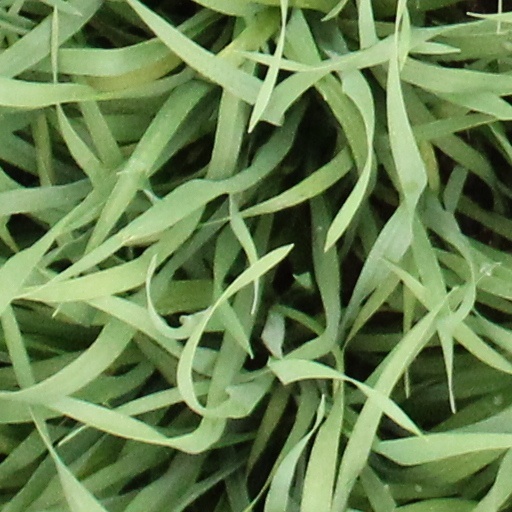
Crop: wheat